Claës Günther

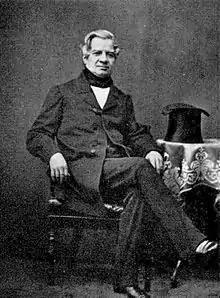
Claës Günther

Claës Efraim Günther (29 or 30 December 1799 – 23 July 1861) was a Swedish politician and jurist who served as Prime Minister for Justice between 1856 and 1858.